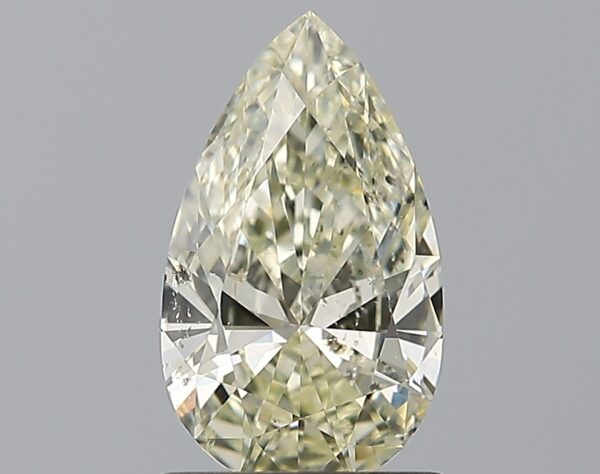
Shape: pear
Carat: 0.9
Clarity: SI2
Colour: N
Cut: EX
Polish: EX
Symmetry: VG
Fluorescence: N
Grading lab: GIA
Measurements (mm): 9.19 x 5.4 x 3.06